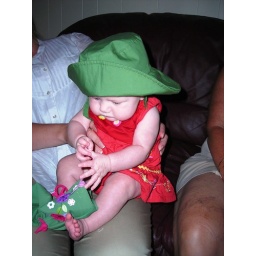
Too cute in her green hat